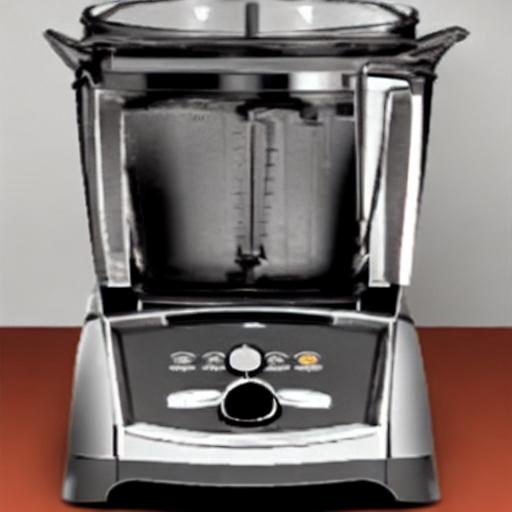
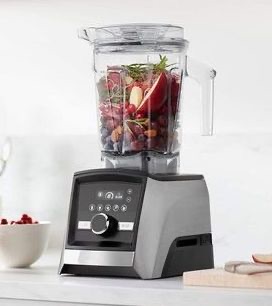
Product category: items_blender
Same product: no